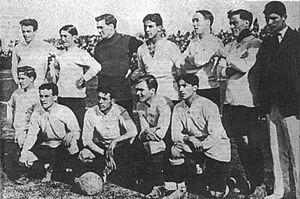
Alfredo Ángel Romano, surnommé el Loco, né le 2 août 1894 à Parque Central et mort le 22 août 1972 à Montevideo, est un footballeur uruguayen des années 1910 et 1920.
José Vanzzino est un footballeur uruguayen des années 1910 et 1920. Champion d'Amérique du Sud en 1916, 1917 et 1926 avec la Celeste, il détient le record de longévité du Nacional de Montevideo avec 19 ans de présence au poste de milieu défensif.
Cayetano Saporiti est un joueur de football international uruguayen, qui évoluait au poste de gardien de but.
La Copa América, la Coupe d'Amérique en français, est la plus importante compétition internationale de football organisée par la CONMEBOL. Elle a lieu alternativement tous les deux, trois ou quatre ans depuis la première édition en 1916. Depuis 1984 et la disparition du British Home Championship, la Copa América est le plus vieux tournoi continental de l'histoire du football. L'actuel tenant du titre est le Brésil, vainqueur en 2019.
Carlos Scarone est un joueur de football international uruguayen, qui évoluait au poste d'attaquant.
Manuel Varela est un joueur de football international uruguayen, qui évoluait au poste de milieu de terrain.
Le Championnat sud-américain de football de 1917 est la deuxième édition du championnat sud-américain de football des nations, connu comme la Copa América depuis 1975, qui a eu lieu à Montevideo en Uruguay du 30 septembre au 14 octobre 1917.
La Confédération sud-américaine de football, plus connue sous l'acronyme CONMEBOL construit à partir de ses appellations officielles, est l'organisme continental qui regroupe, sous l'égide de la FIFA, les fédérations de football d'Amérique du Sud.